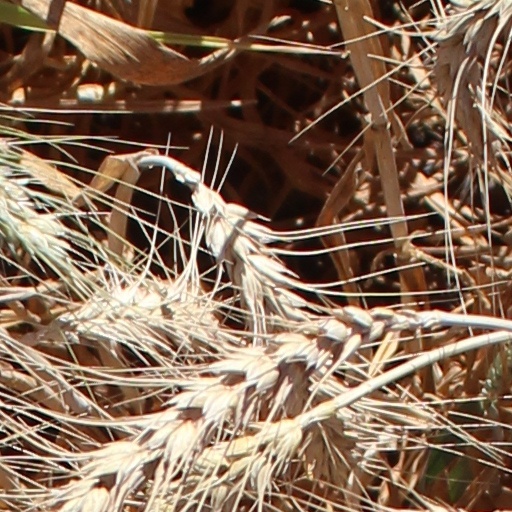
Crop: wheat